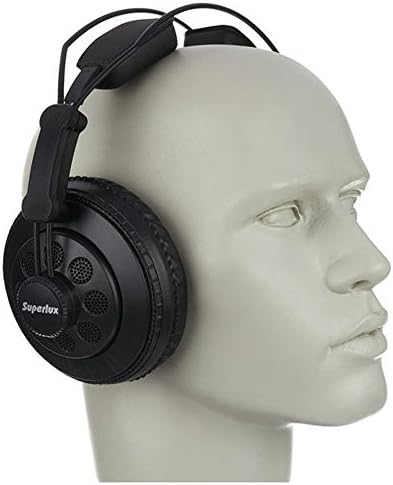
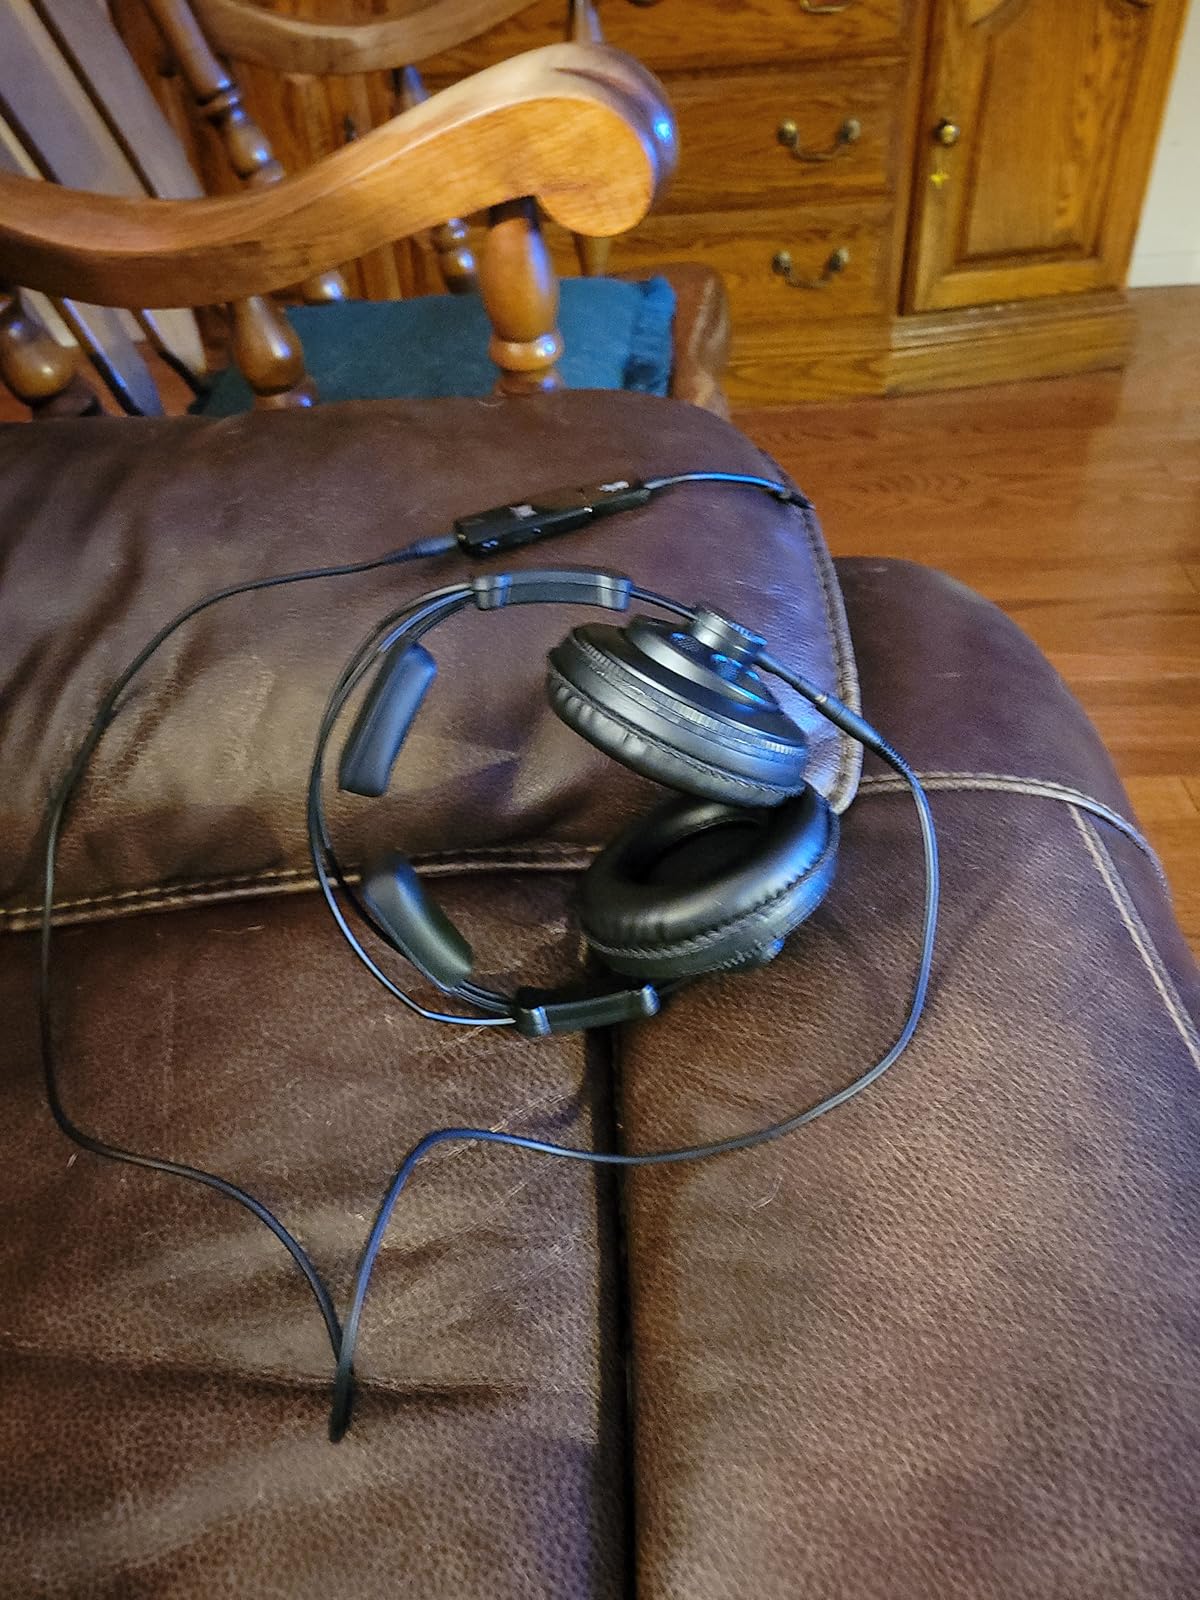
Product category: headphones
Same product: yes